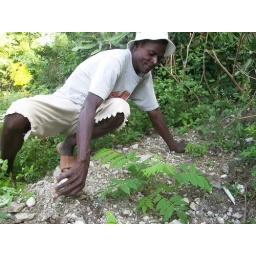
A farmer plants a tree seedling in Margot.